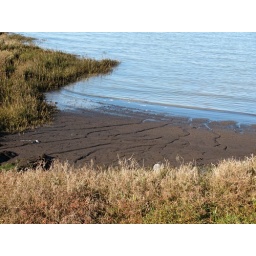
Interesting patterns in jet black sand